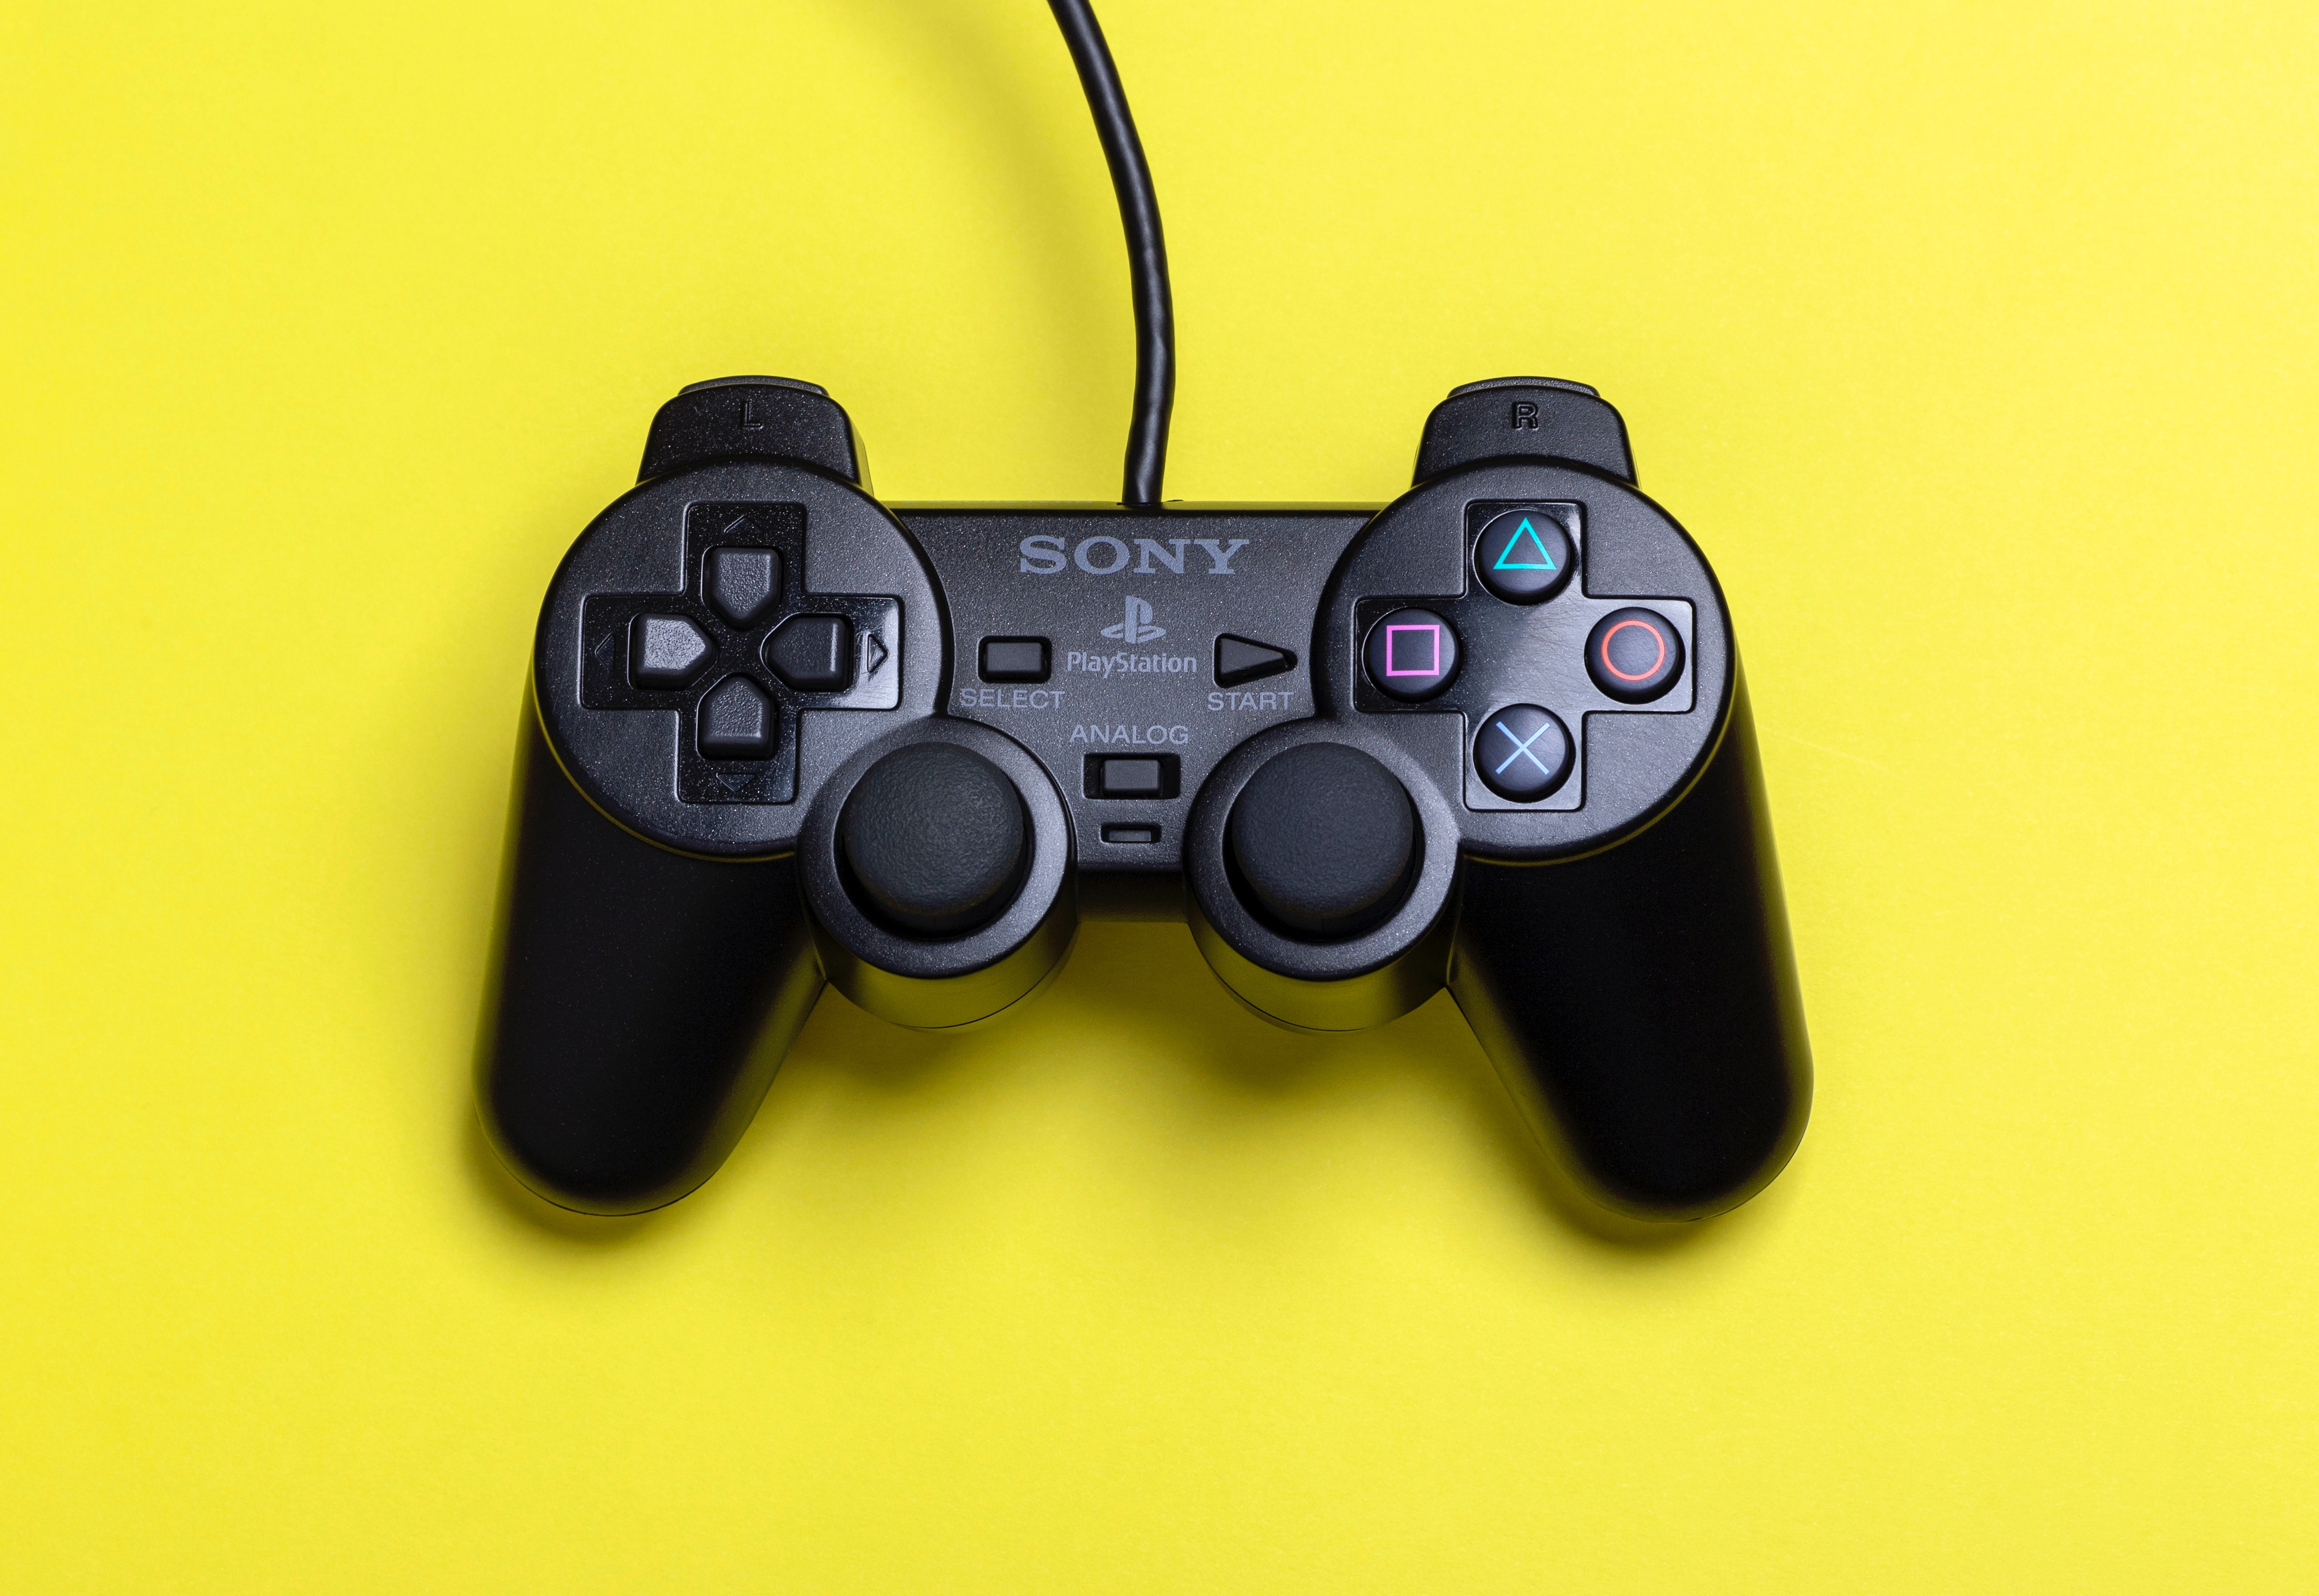
game controller, home game console accessory, gadget, joystick, input device, playstation accessory, Video game accessory, electronic device, technology, xbox accessory, Playstation 2, playstation 3 accessory, peripheral, playstation, video game console, computer component, xbox 360, computer